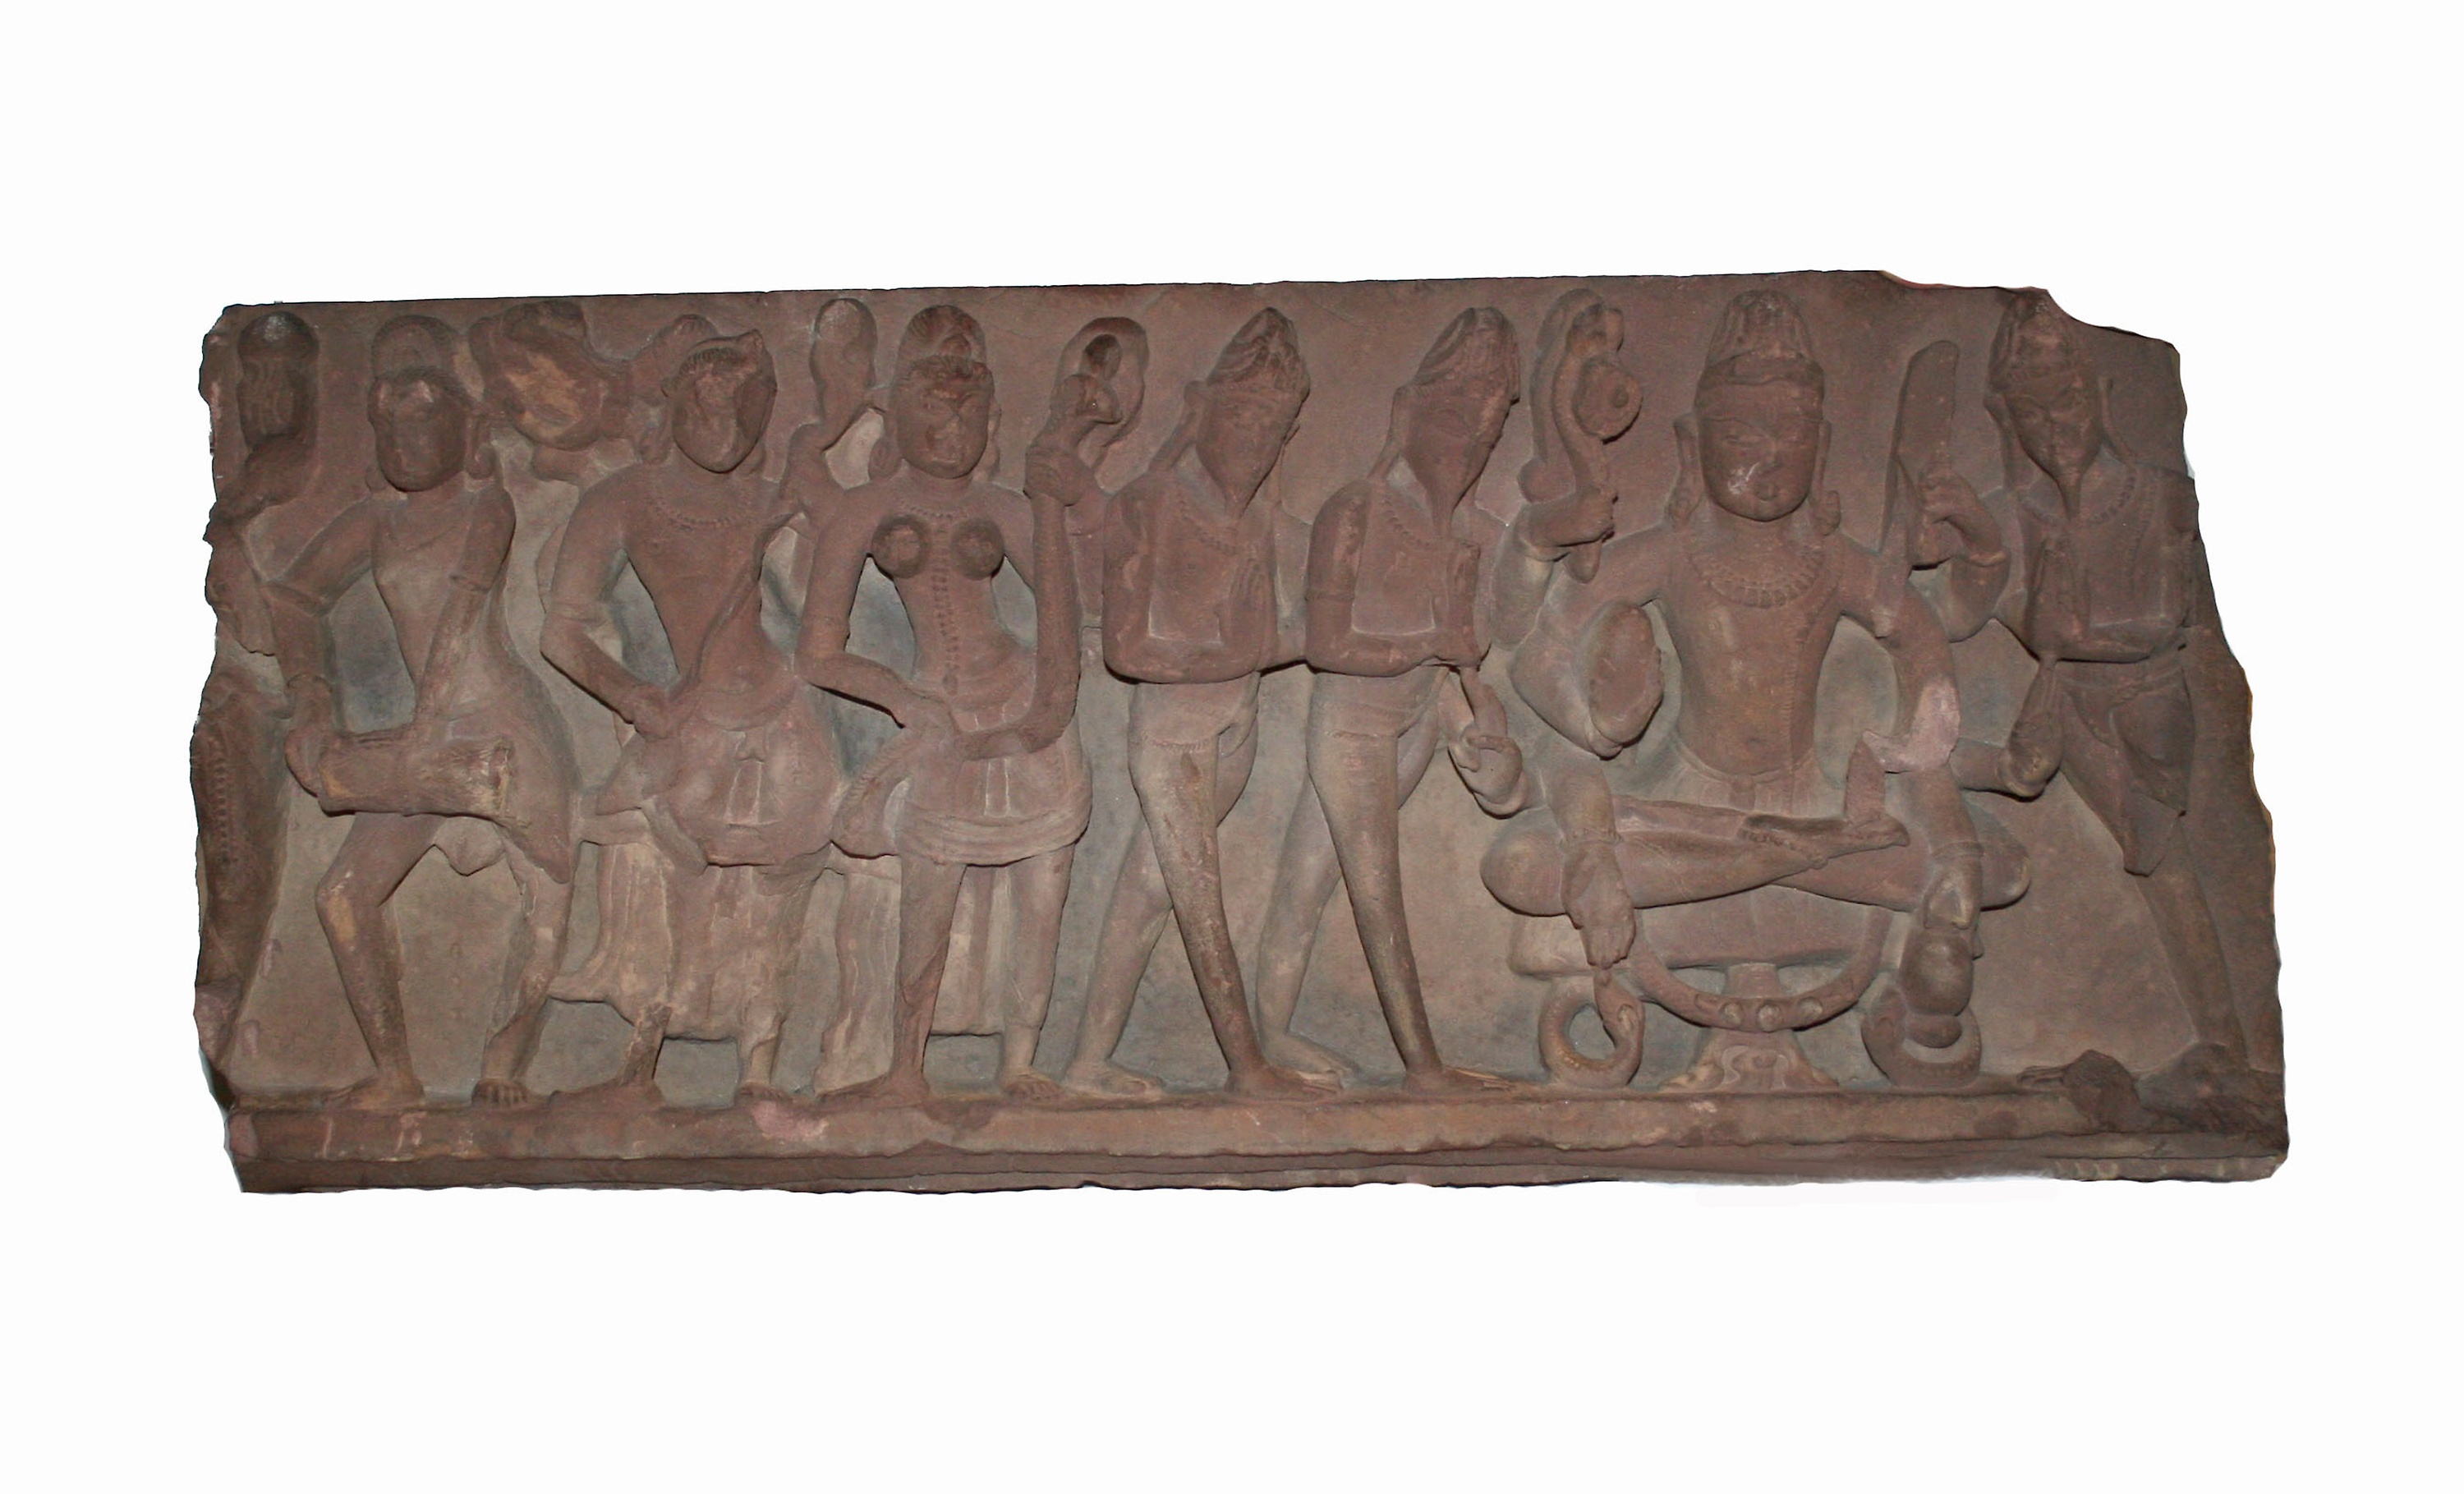
relief, stone carving, carving, rectangle